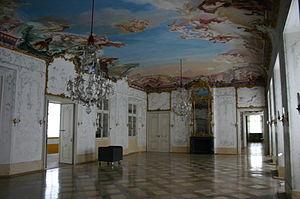
Le château de Seehof est l'ancienne résidence d'été des princes-évêques de Bamberg. Il se trouve à cinq kilomètres à l'est de Bamberg, en Franconie, et appartient aujourd'hui à la commune de Memmelsdorf. Il est entouré d'un parc de vingt-et-un hectares, autrefois de style baroque. Des bassins réservés à la pisciculture s'y trouvent.
Joseph Ignaz Appiani, né le 16 octobre 1706 à Munich, Milan ou à Porto Ceresio dans la province de Varèse, et mort le 19 août 1785 à Triefenstein ou à Mayence, est un peintre et graveur italien actif en Allemagne. Il est en particulier peintre de fresque, peintre de cour pour le Prince Électeur de Mayence, fondateur et premier directeur de l'Académie des Beaux-Arts de Mayence.